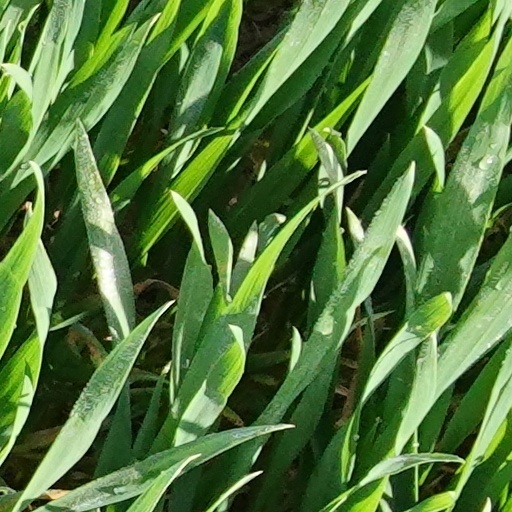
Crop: wheat